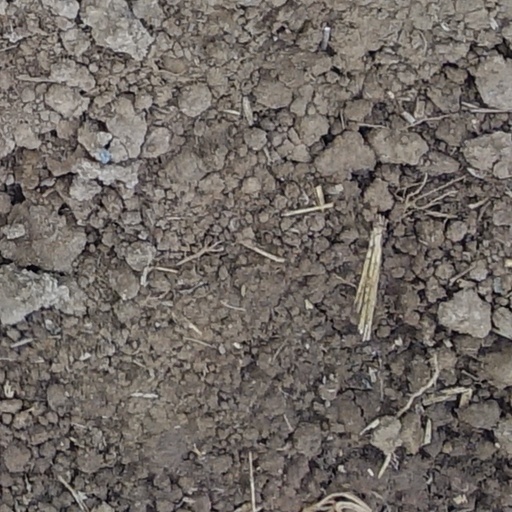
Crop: wheat